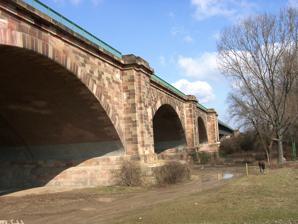
Building: Theodor Heuss Bridge (Frankenthal)
Country: Germany
Year built: 1964
Theodor Heuss Bridge as seen from Frankenthal The Theodor-Heuss-Rhine River Bridge (Theodor-Heuss-Rheinbrücke) also known as the Autobahnbrücke Frankenthal ( Autobahn Bridge, Frankenthal) is a bridge that spans the Rhine River along Autobahn 6 and connects the regions of Rhineland-Palatinate with Baden-Wuerttemberg . The four-lane bridge crosses the upper Rhine north of the cities of Ludwigshafen and Mannheim in an east-west direction on the motorway connecting Saarbrücken , Kaiserslautern , Mannheim, and Viernheim . The length of the entire span, which consists of the main river span and two land spans, is over a kilometer long. The land span on the western side is somewhat longer, because the west bank is flatter than the east. The bridge construction began in 1938. On 12 December 1940, a major accident occurred when the frame collapsed. The construction was then suspended because of the Second World War . Work on the bridge resumed in 1948 and was completed in 1964. The bridge has no shoulders along the roadway which results in kilometer-long traffic jams during maintenance work and after accidents. A walkway is available along the center of the bridge that allows walkers and cyclists to cross the Rhine. Staircases in each bridge abutment allow access to the walkway. External links Autobahnbrücke Frankenthal (1961) at Structurae 49°32′55″N 8°25′03″E / 49.54861°N 8.41750°E / 49.54861; 8.41750 This article about a bridge in Germany is a stub . You can help Wikipedia by expanding it . v t e